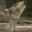
Label: wolf